Al-Mutahhar

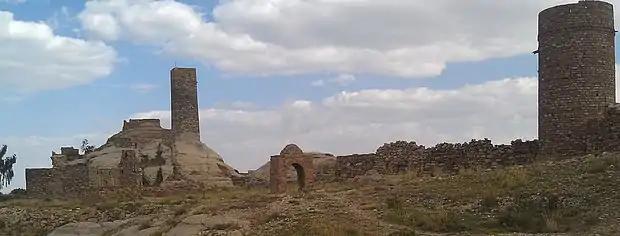
Ruins of Thula fortress in 'Amran, where al-Mutahhar barricaded himself against Ottoman attacks.

Al-Mutahhar bin Yahya Sharaf ad-Din (January 3, 1503 – November 9, 1572) was an imam of the Zaidi state of Yemen who ruled from 1547 to 1572. His era marked the temporary end of an autonomous Yemeni polity in the highlands. After the period of resistance against the Ottomans by al-Mutahhar and his eventual death, the following period marked the beginning of a long period of Ottoman domination which was only broken by the Qasimid imams of the Yemeni Zaidi State in the early 17th century.